United Nations Security Council Resolution 1541

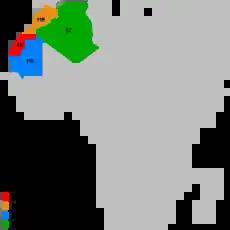
Western Sahara (red), Morocco (orange), Algeria (green) and Mauritania (blue)

United Nations Security Council resolution 1541, adopted unanimously by the Council on 29 April 2004, after recalling all previous resolutions on the situation in Western Sahara, particularly Resolution 1495 (2003), extended the mandate of the United Nations Mission for the Referendum in Western Sahara (MINURSO) until 31 October 2004 with a view to reducing its size.